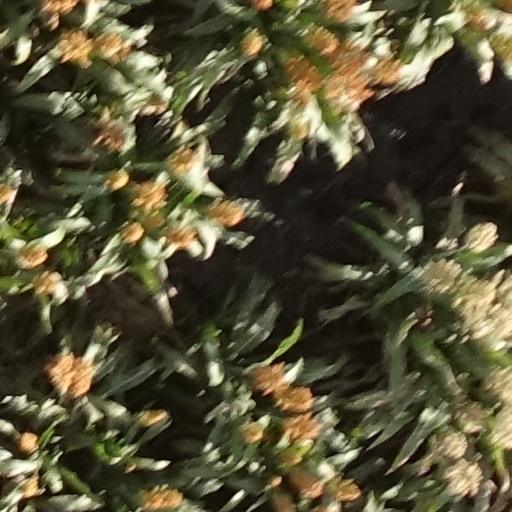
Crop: sorghum